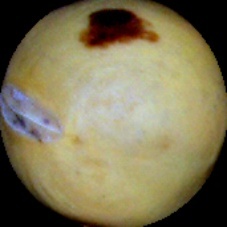
Label: Spotted